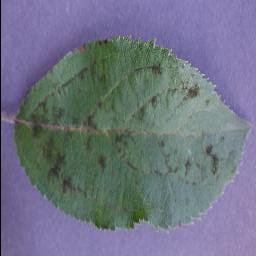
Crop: apple
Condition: scab